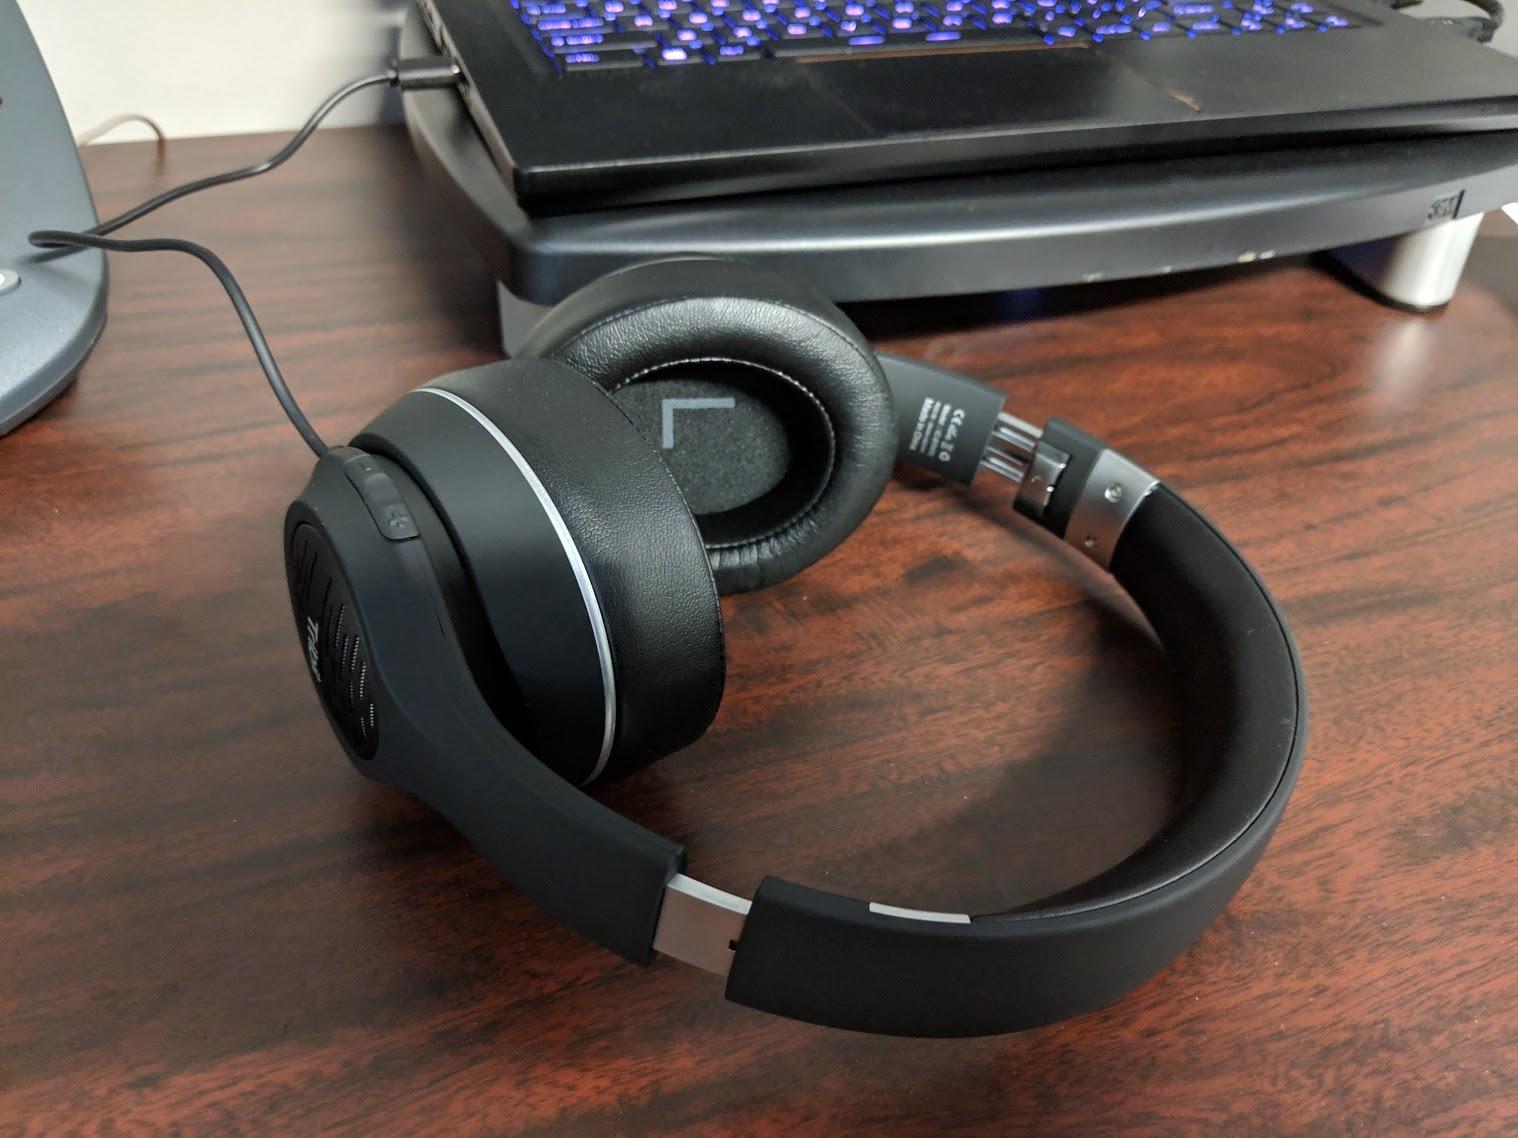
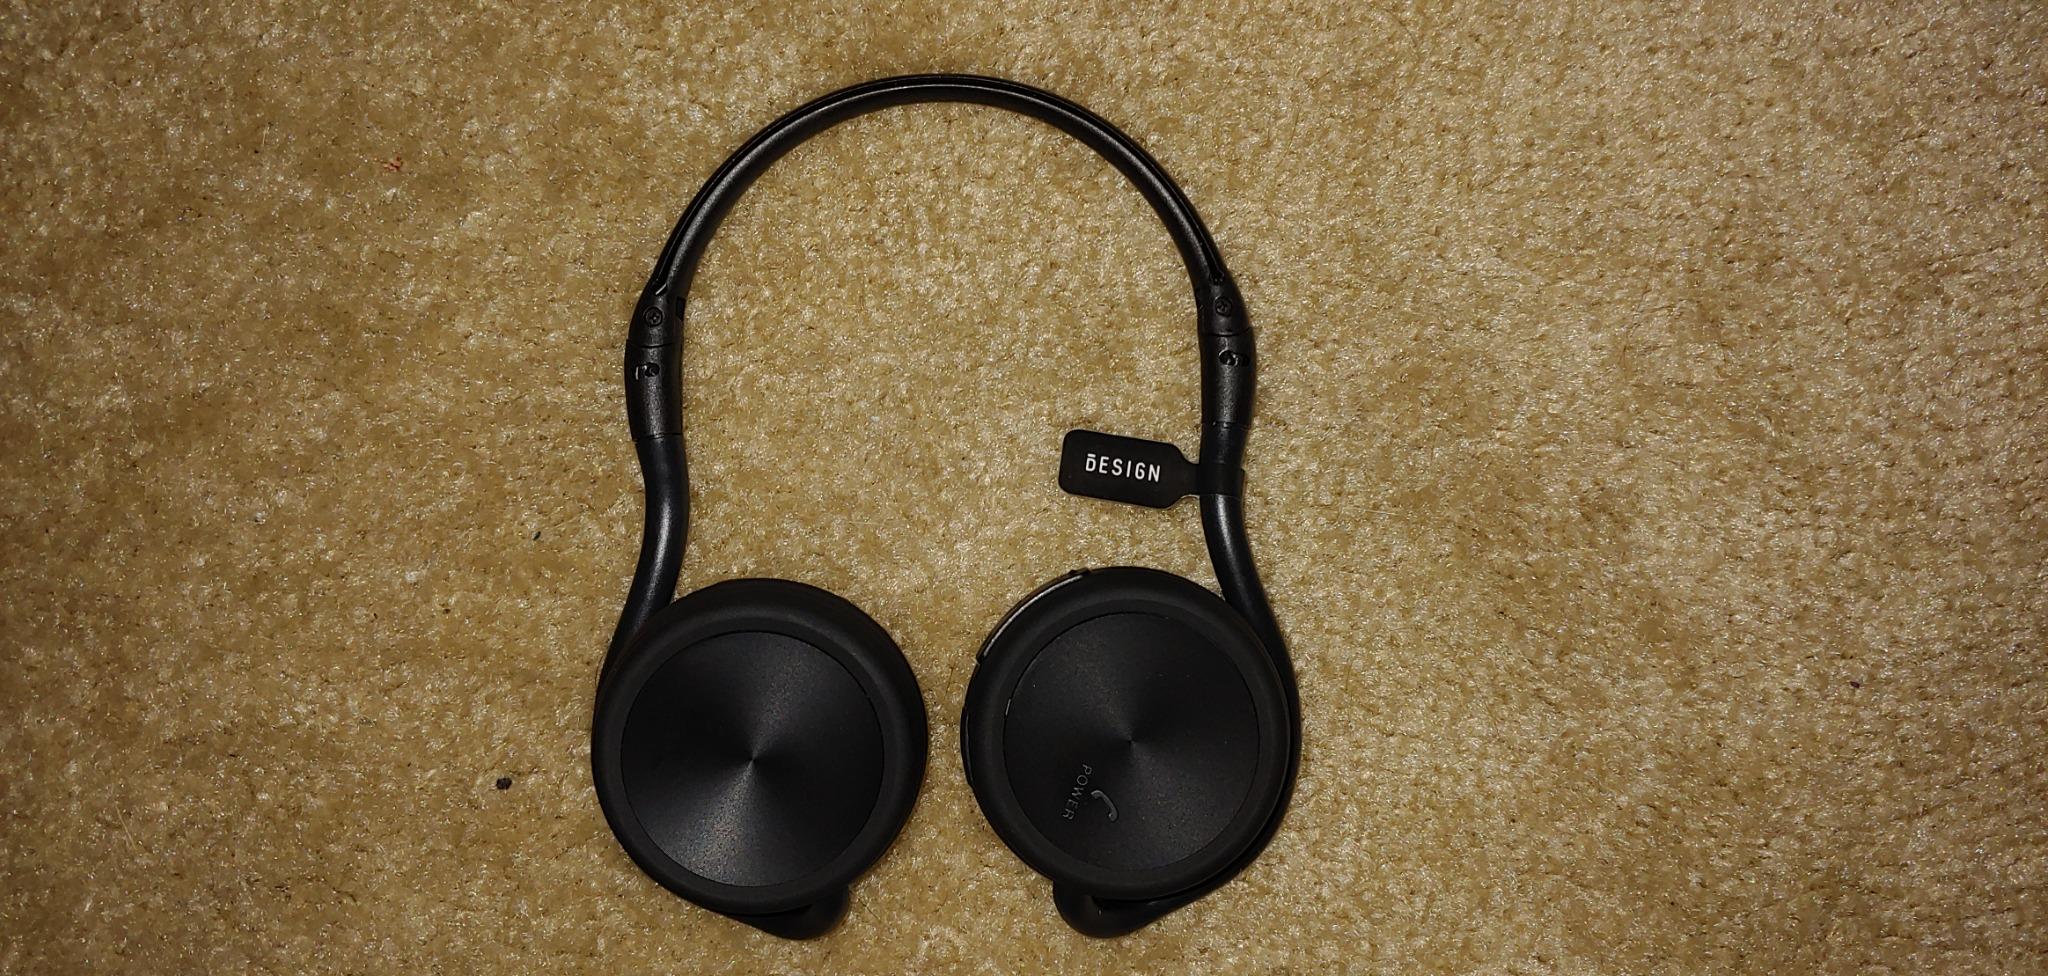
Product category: headphones
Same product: no